Robert Gould Shaw

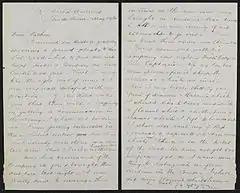
Letter from Robert Gould Shaw to his father from Camp Andrew, May 1861

With the outbreak of the American Civil War, Shaw volunteered to serve with the 7th New York Militia. On April 19, 1861, Private Shaw marched down Broadway in Lower Manhattan as his unit traveled south to man the defense of Washington, D.C. Lincoln's initial call-up asked volunteers to make a 90-day commitment, and after three months Shaw's new regiment was dissolved. Following this, Shaw joined a newly forming regiment from his home state, the 2nd Massachusetts Infantry.